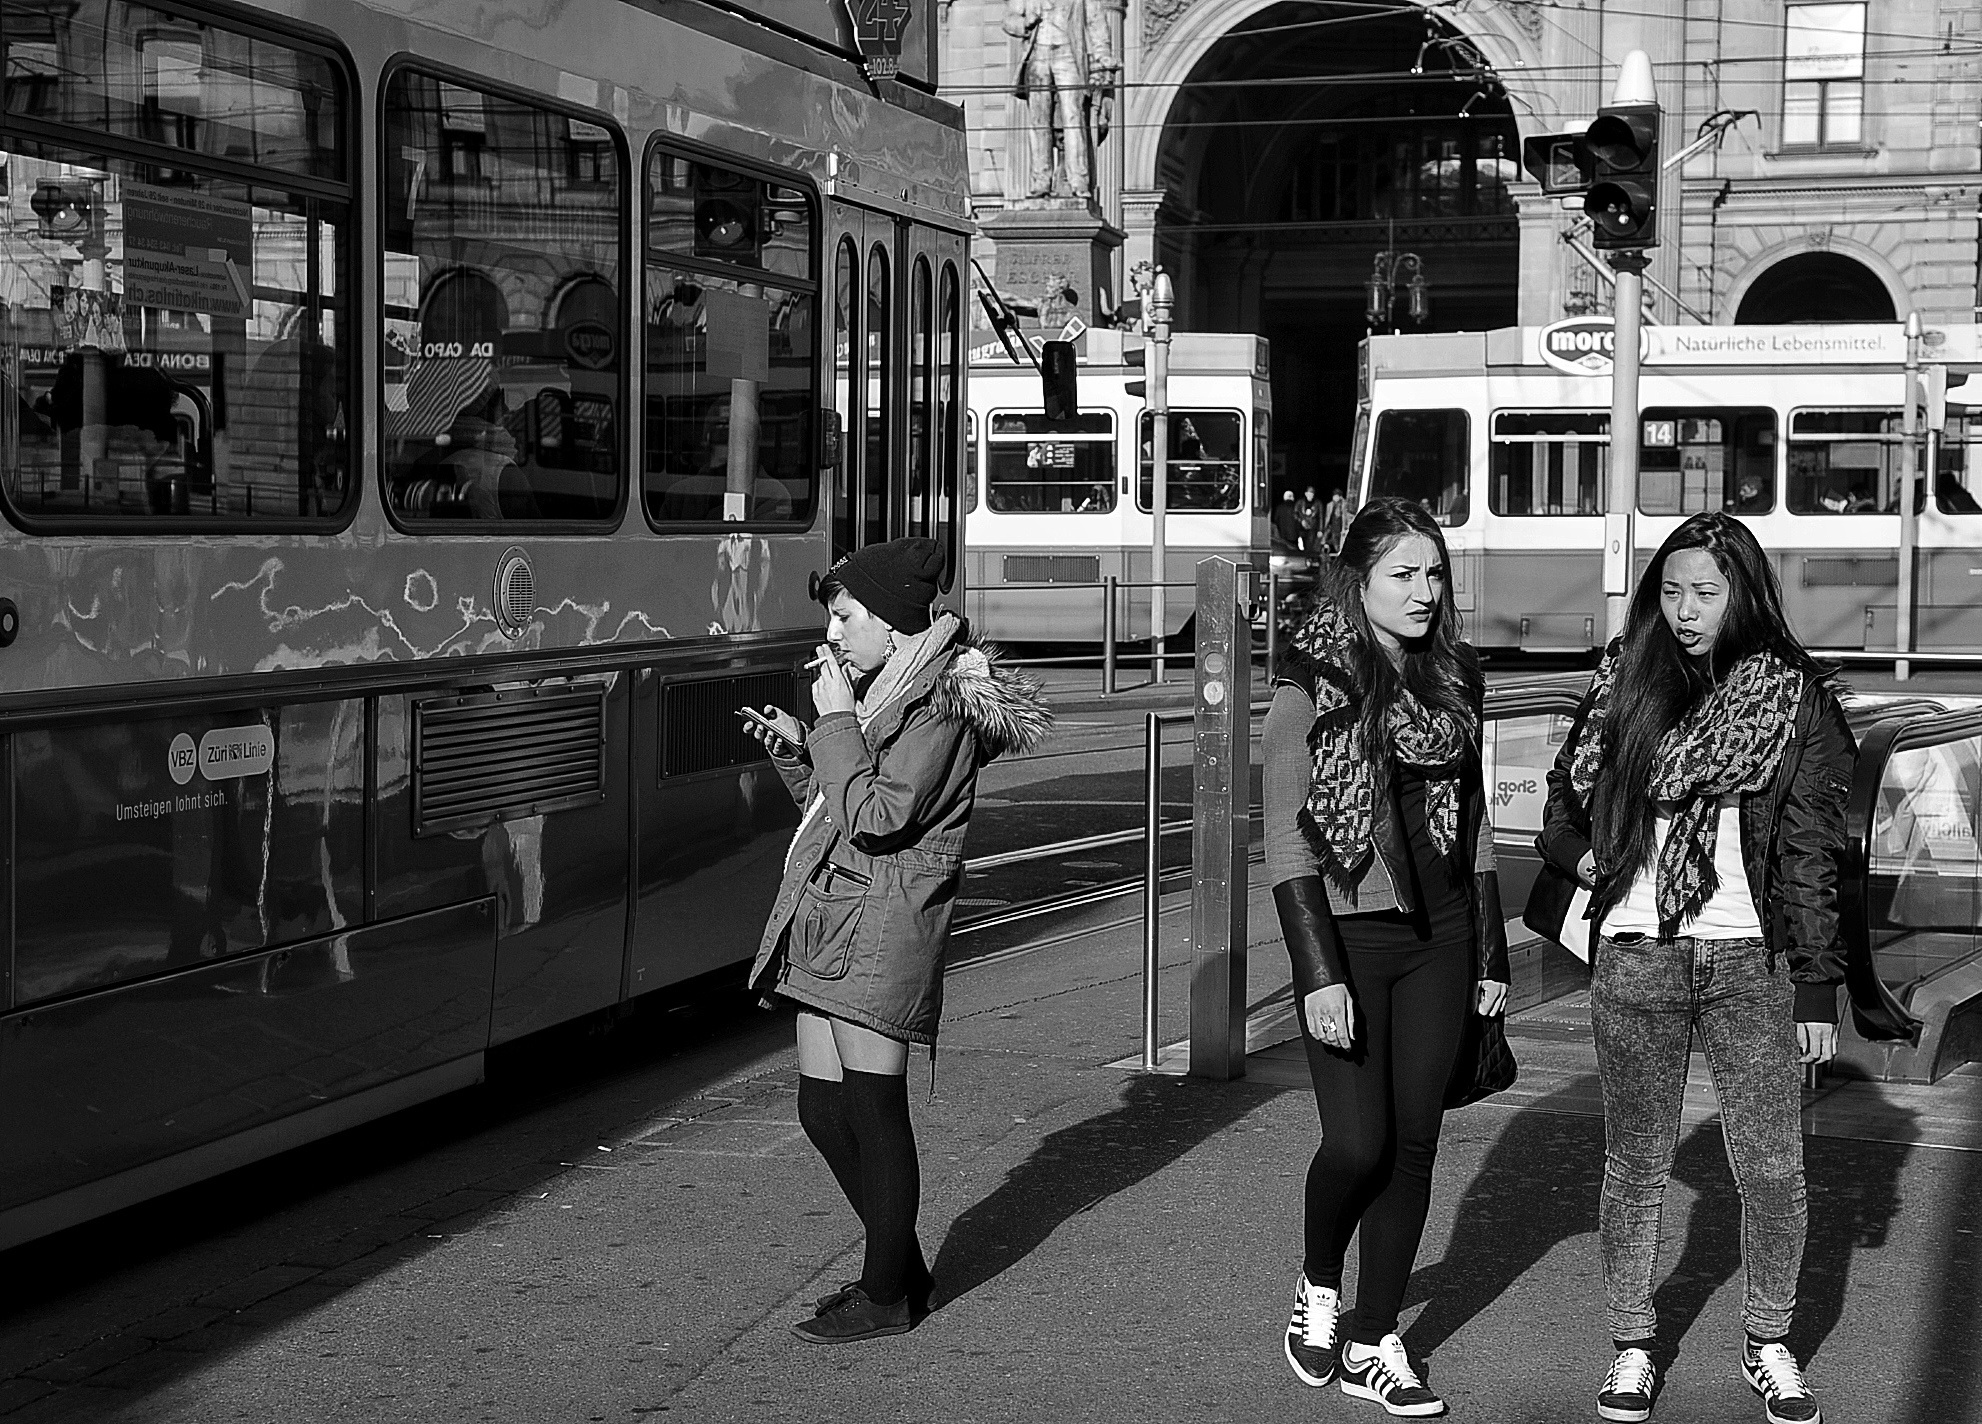
pedestrian, winter, black and white, people, road, white, street, photography, city, crowd, tram, transport, vehicle, black, monochrome, public transport, streetphotography, bw, candid, girls, infrastructure, swiss, photograph, snapshot, schweiz, switzerland, zurich, streetphoto, faces, stphotographia, mainstation, thomas8047, bahnhofstrasse, 175528, vbz, urbanarte, zurichstreet, nikond300s, monochrome photography, film noir